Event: Nepal Earthquake
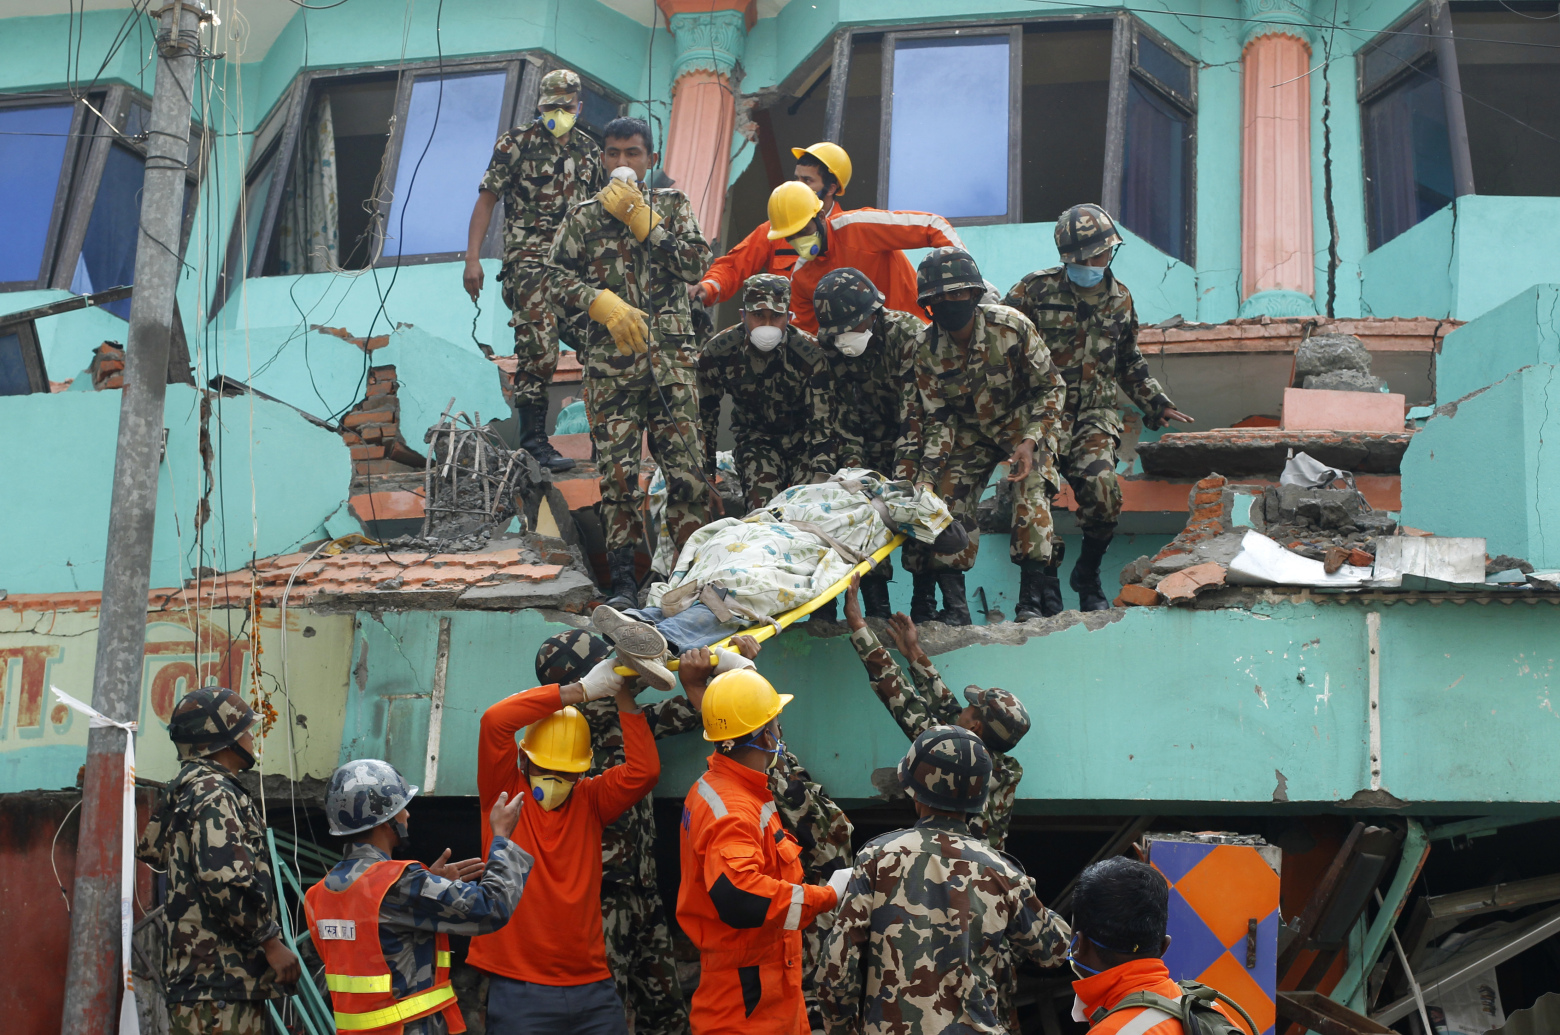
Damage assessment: damage